Angelets

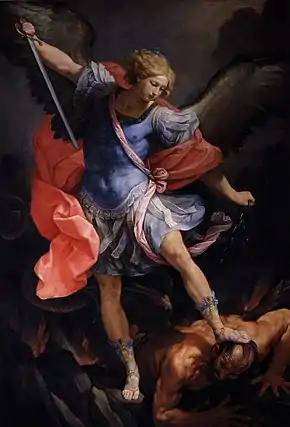
The archangel of Saint Michael

The reason why the revolts are referred to as “angelets” is unknown. One of the explanations advanced is the popular belief according to which the angels know the mountains well; another is the faculty that they have of appearing and disappearing.